Egyptian Labour Corps mutinies

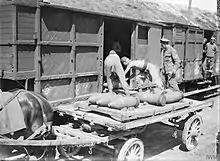
Chinese Labour Corps men unloading ammunition at Boulogne, 12 August 1917

Members of the Egyptian Labour Corps (ELC) mutinied at their camps in France in 1917. The unit had been formed in the British protectorate of Egypt to provide non-combat labour to assist British forces in the First World War. Originally deployed to the Middle East and Dardanelles theatre, the unit was deployed to France from early 1917. Recruitment was ostensibly voluntary but became a form of conscription, with men being nominated by police and village leaders. ELC members remained civilians but were subject to military discipline and led by European officers. The contract of service was for three or six months, depending on the origin of the labourer, and counted from arrival at the place of work.